2016 Colombian peace agreement referendum

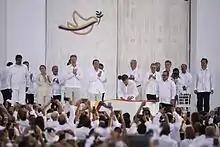
Colombian President Juan Manuel Santos signing the peace treaty with FARC leader Rodrigo Londono Echeverri, also known as "Timochenko"

Although, most public figures in Colombia refused to explicitly declare their support for either the 'Yes' or 'No' vote, many indicated their support for 'Yes' through various messages. Colombia's best-known singers Shakira, Carlos Vives, Juanes and Fonseca all posted messages of support and hope for peace on their Twitter accounts. International footballer Falcao wrote a letter to the newspaper "El Tiempo" in which he stated that he imagined "a country with the capacity to forgive", while former Colombian striker Carlos Valderrama was more outspoken in his support, appearing at campaign rallies for the 'Yes' vote and saying he wanted a better country for his children. Cyclist Nairo Quintana, who had won the Vuelta a España and come second in the Tour de France in 2016, asked his fellow Colombians to support the peace accord, describing it as "a step we had to take". Novelist Héctor Abad Faciolince, whose father Héctor Abad Gómez had been murdered for his stance on human rights, expressed his happiness that an accord had been reached. Internationally renowned sculptor Fernando Botero sent a sculpture of a white dove to the Colombian presidential palace, created in his signature "fat" style of portraying people and animals. It was accompanied by a message that he had wanted to create "this present for my country in order to express my support and my solidarity with this [peace] process". A Twitter campaign to promote the peace process outside Colombia, entitled "#Peace4Colombia", attracted the support of Colombian-born Hollywood actor John Leguizamo and Spanish singer Miguel Bosé, who holds honorary Colombian nationality. Most displaced Colombian victims living outside of the country supported the Yes vote, and voted accordingly, although some were critical of having been excluded from the peace process.